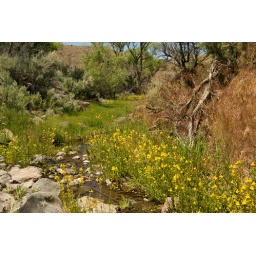
Long Ranch creek with some beautiful monkey flowers in it; near the Petroglyph canyon